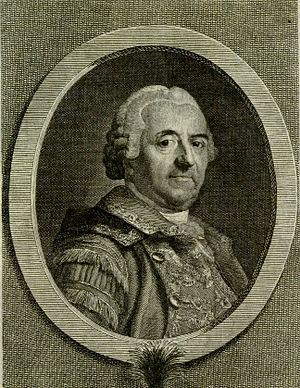
Christlieb Ehregott Gellert est un chimiste et naturaliste allemand, né le 11 août 1713 à Haynichen, près de Freyberg, en Saxe et mort le 18 mai 1795. Il est le frère de Christian Fürchtegott Gellert.